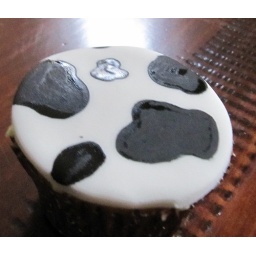
Made in planet cake cupcakes book lauch, Had lots of fun!